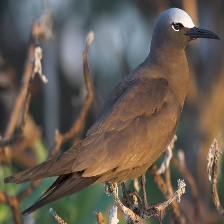
Species: BROWN NOODY
Scientific name: ANOUS STOLIDUS